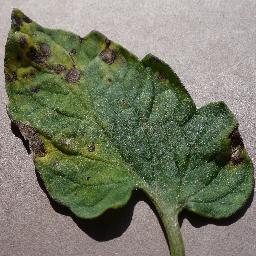
Label: Tomato___Early_blight